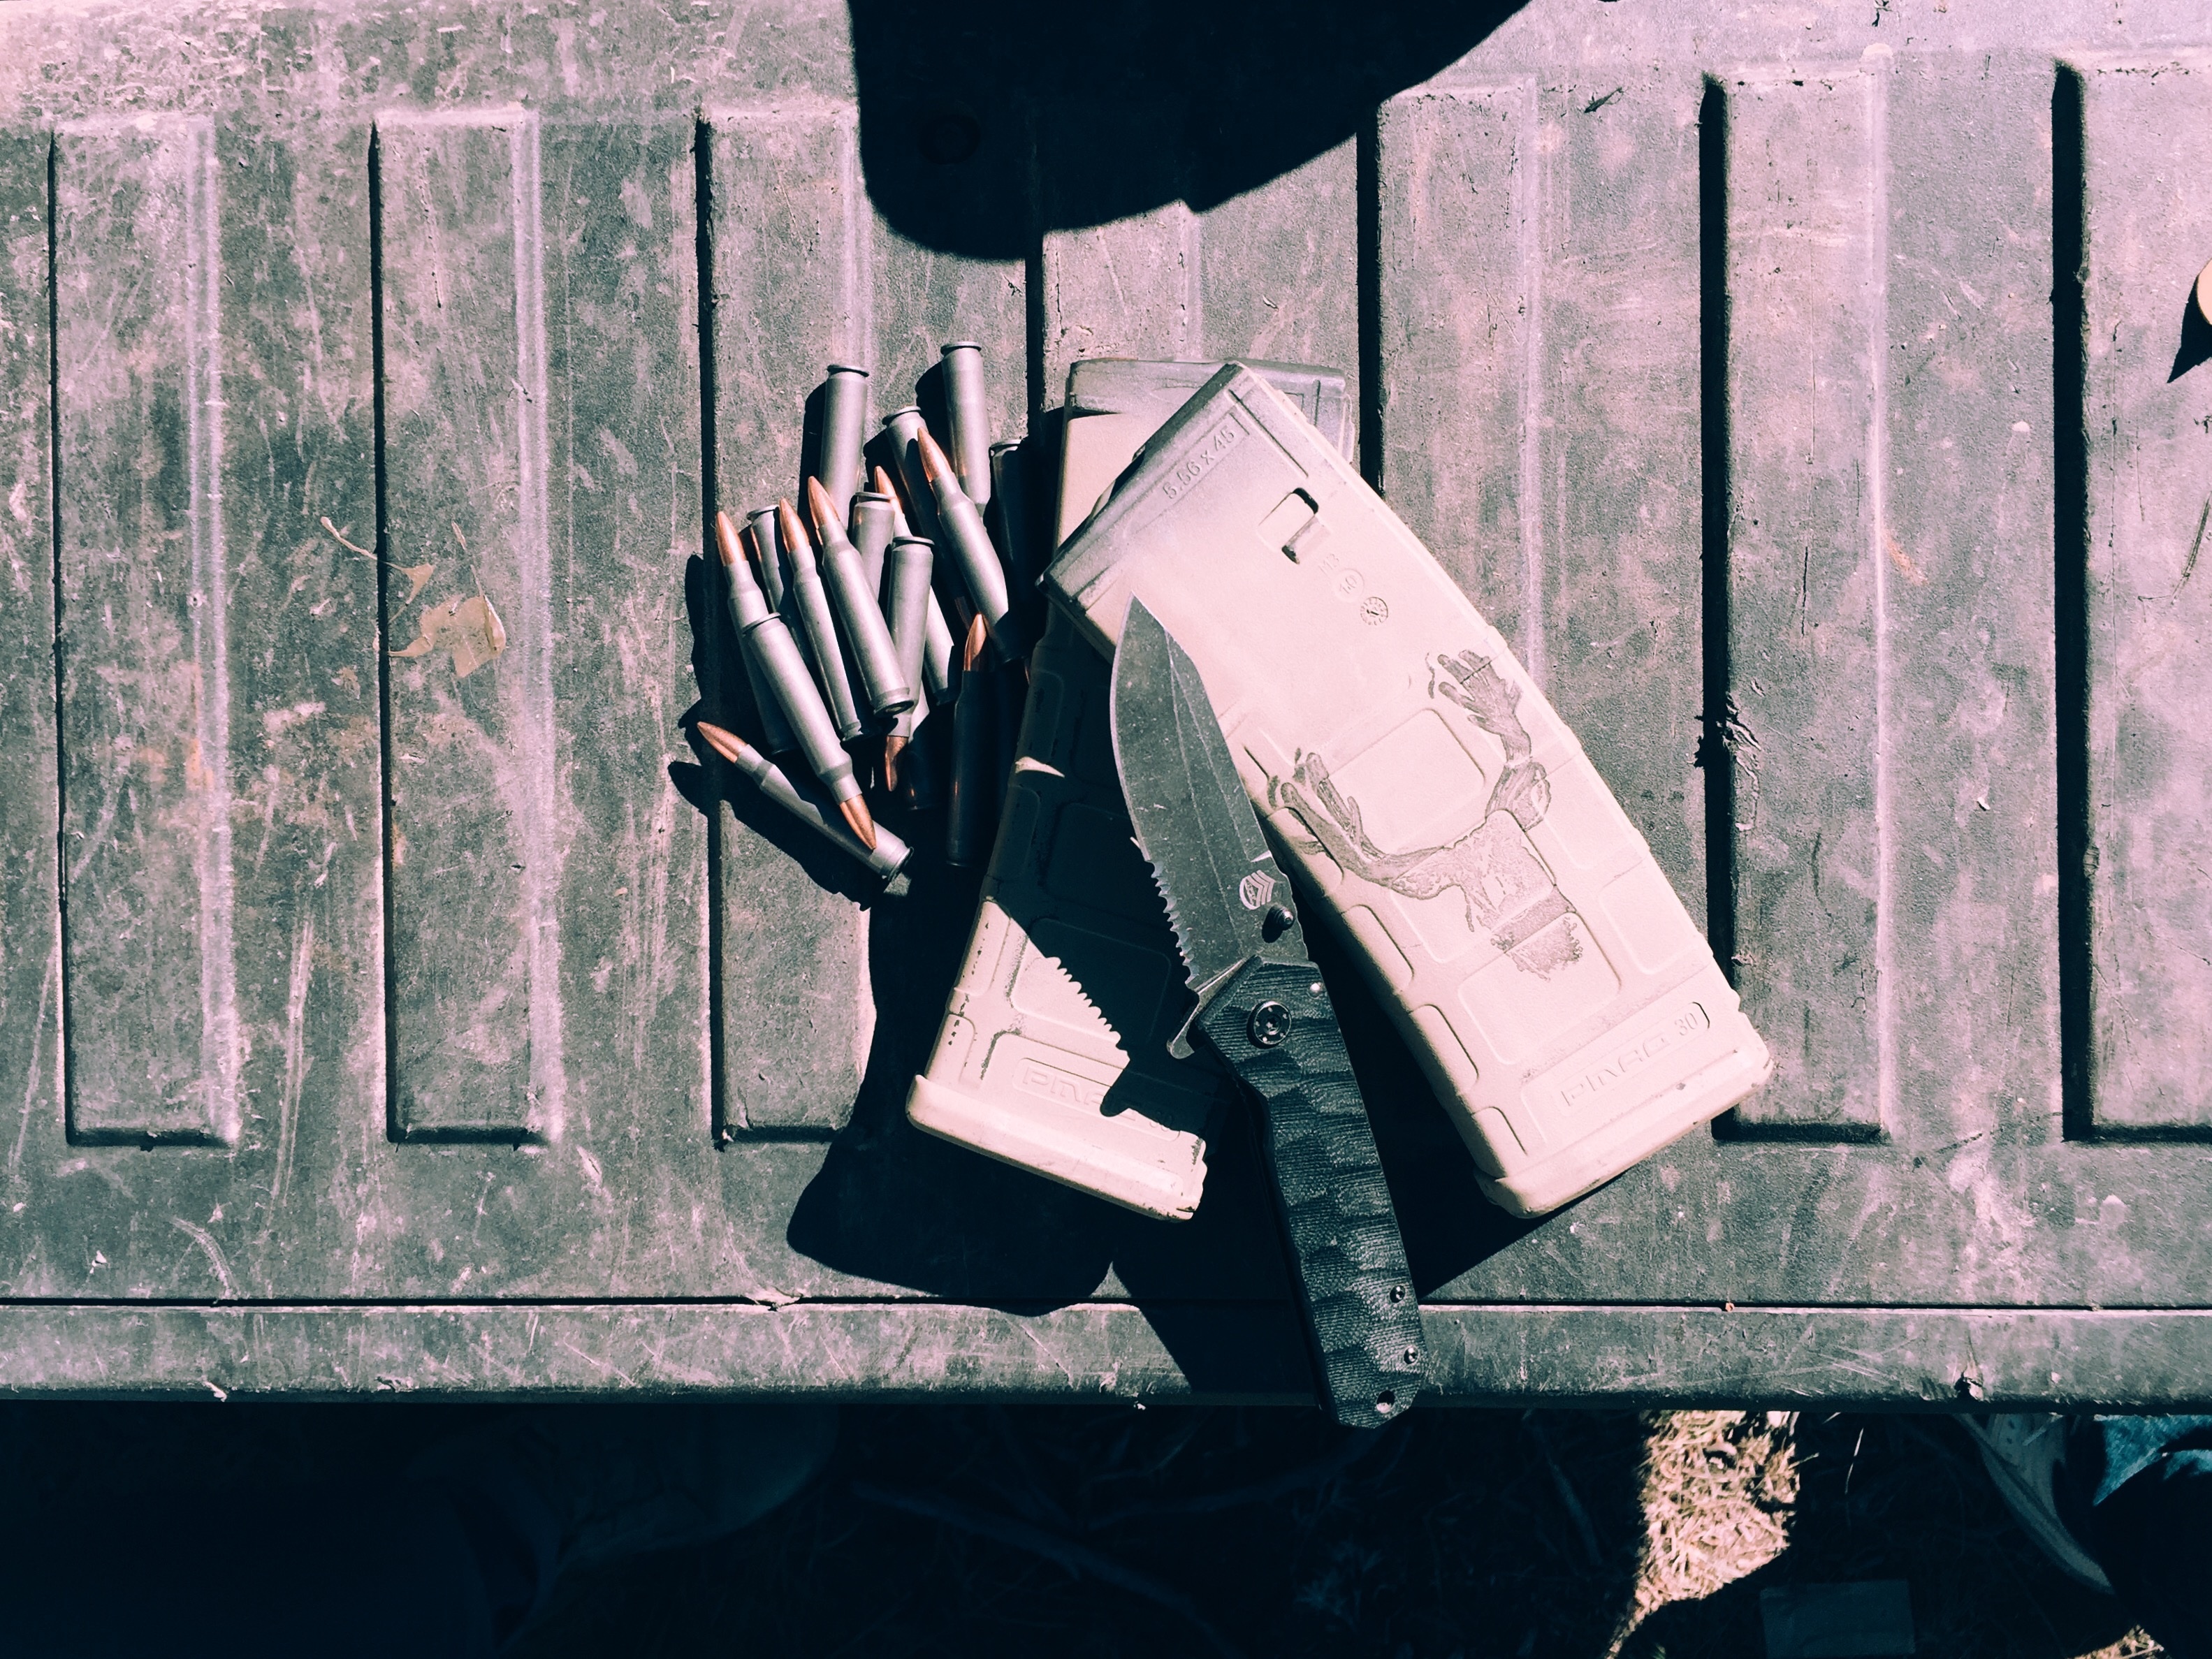
color, black, art, photograph